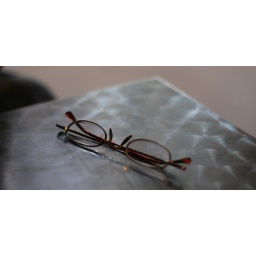
A friend left his reading glasses laying on the table in Helios.